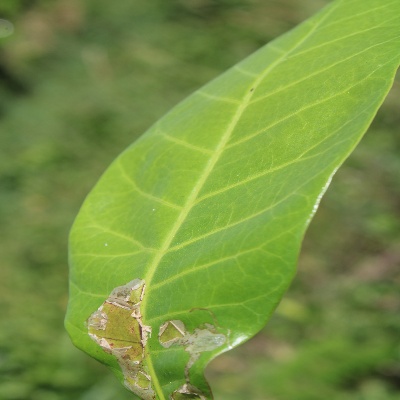
Crop: Cashew
Condition: leaf miner